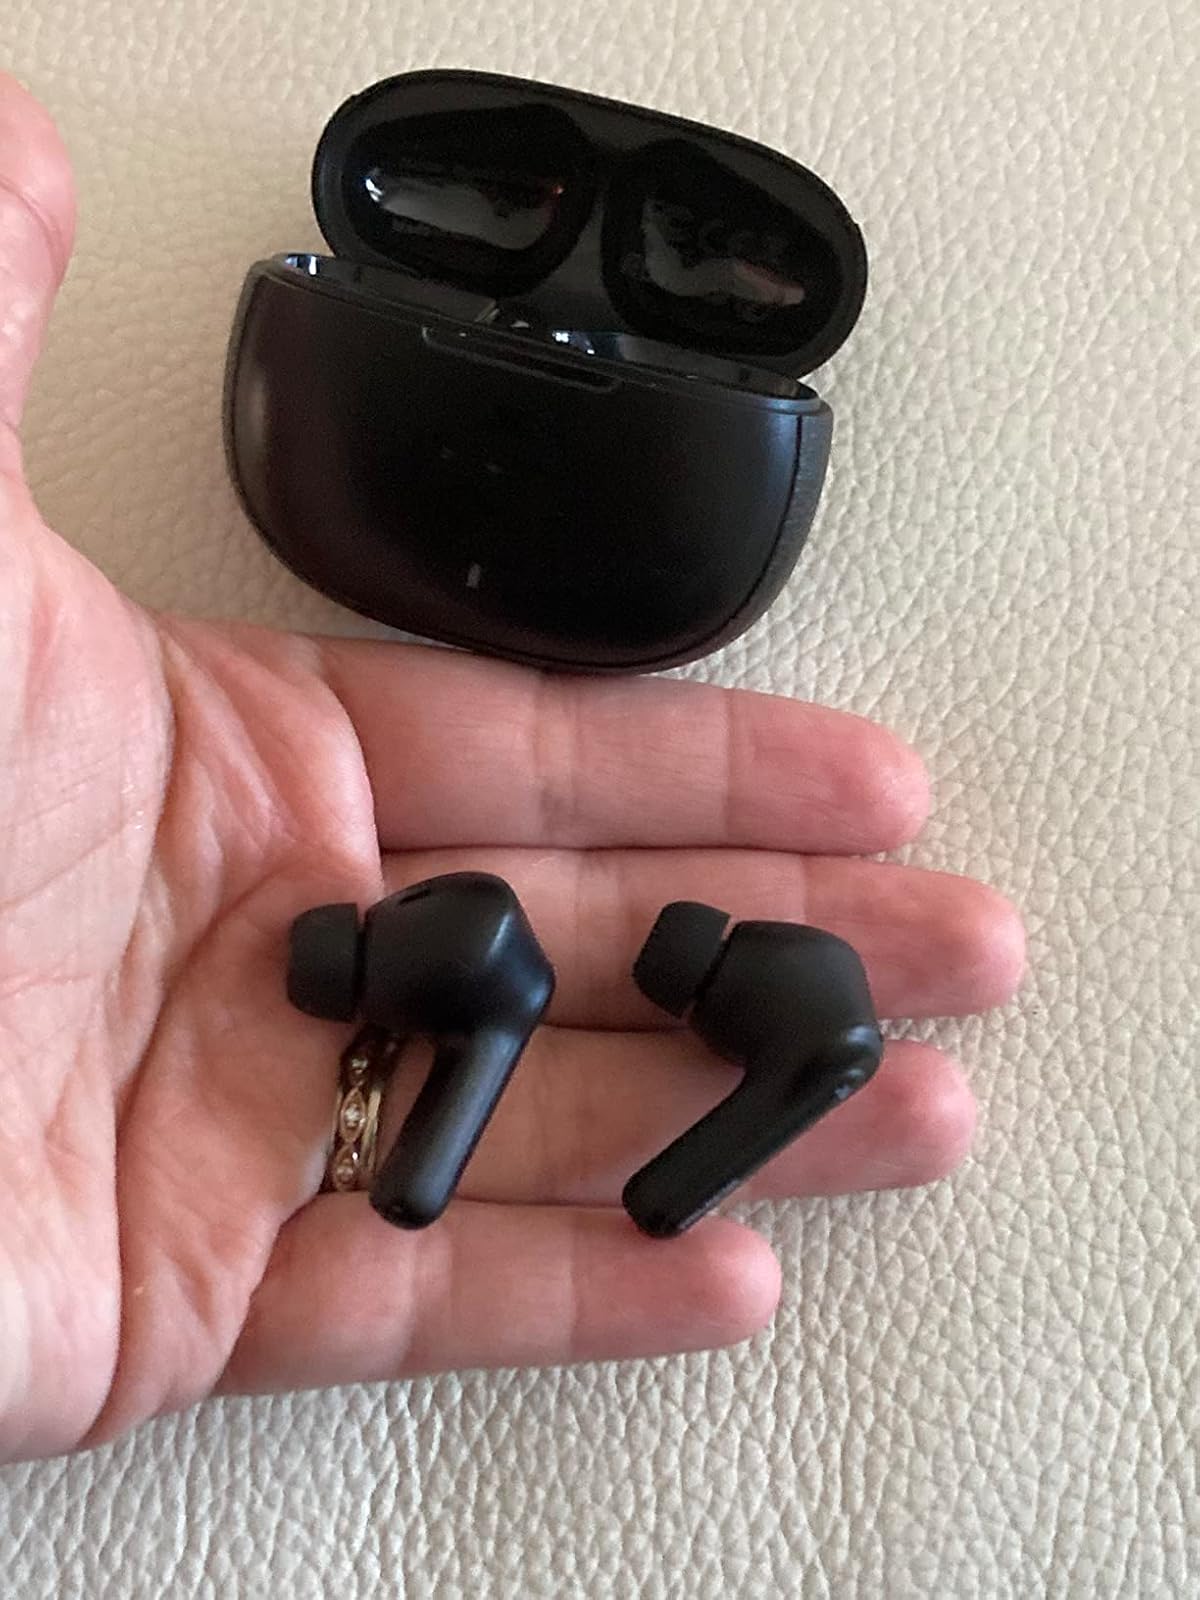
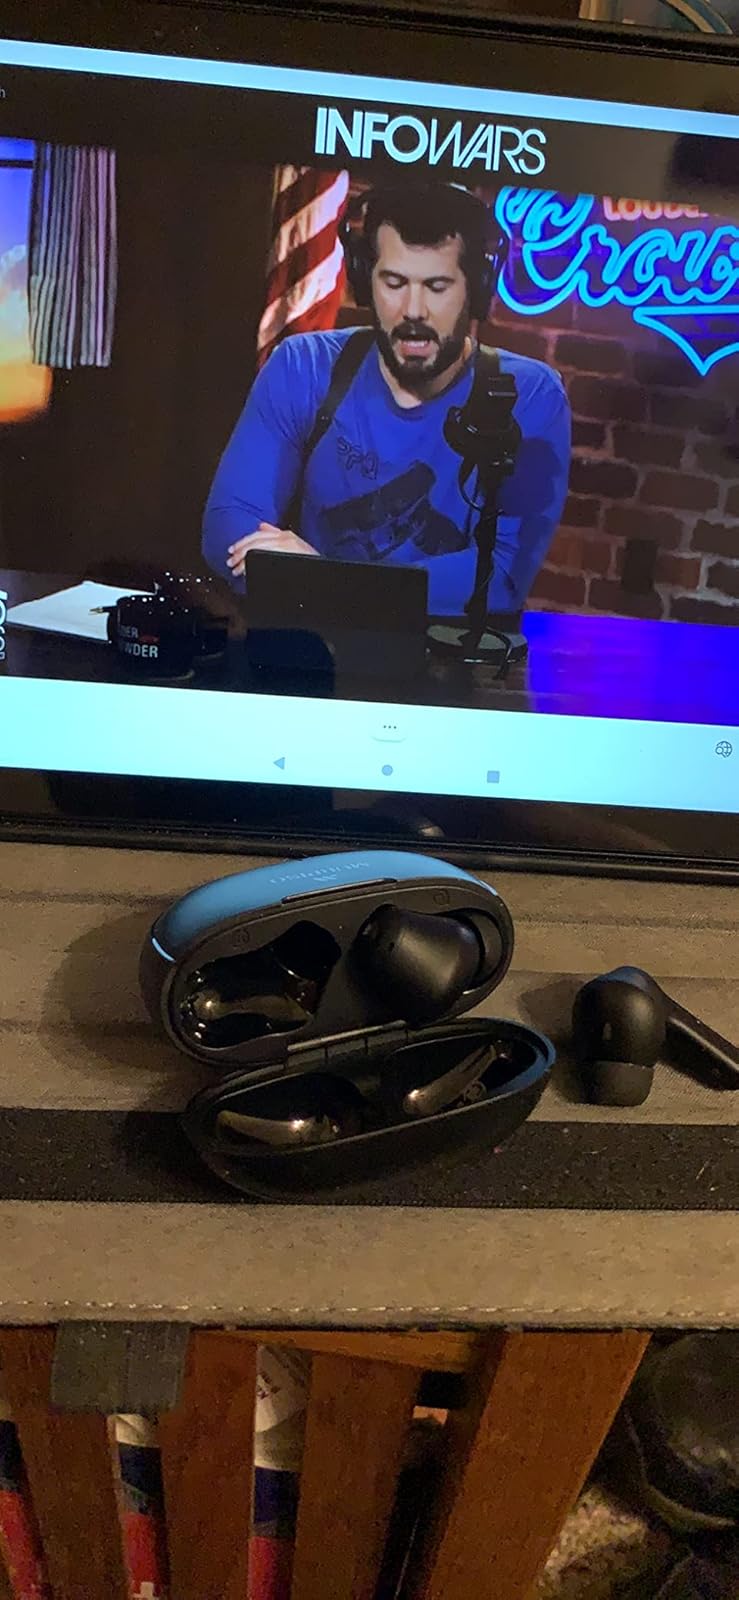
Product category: earbuds
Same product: yes